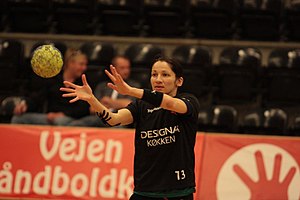
Cristina Vărzaru
Cristina Georgiana Vărzaru er en tidligere rumænsk håndboldspiller. Hun spillede senest for den rumænske klub CSM Bucuresti og stoppede i 2012 på det det rumænske landshold.